John William Staniforth

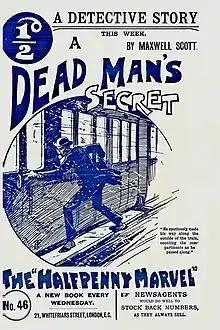
Nelson Lee's Debut: A Dead Man's Secret

After the birth of his son, Maxwell Staniforth in 1893, Staniforth turned to writing to supplement his income. On May 19, 1894, his first adventure tale, "The Phantom-Dwarf; or, The Mystery of the Isle of Life", appeared in the "Union Jack" No. 4 under the pen-name Maxwell Scott. "The Sister of Death", and "The "Avenger’s" Quest", followed in Union Jack in July and August 1894. On September 19, the detective tale "A Dead Man's Secret" appeared in "The Halfpenny Marvel" No. 46. It starred detective Nelson Lee, the character that would become his most popular creation.